Eastern Arabia

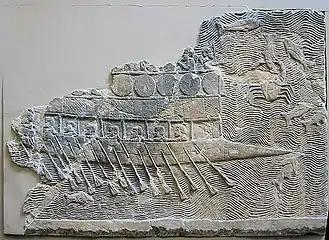
Phoenicians men their ships in service to Assyrian king Sennacherib, during his war against the Chaldeans in the Persian Gulf, c. 700 BC

Herodotus's account (written c. 430 BC) refers to Phoenicians inhabiting the shores of the Persian Gulf: